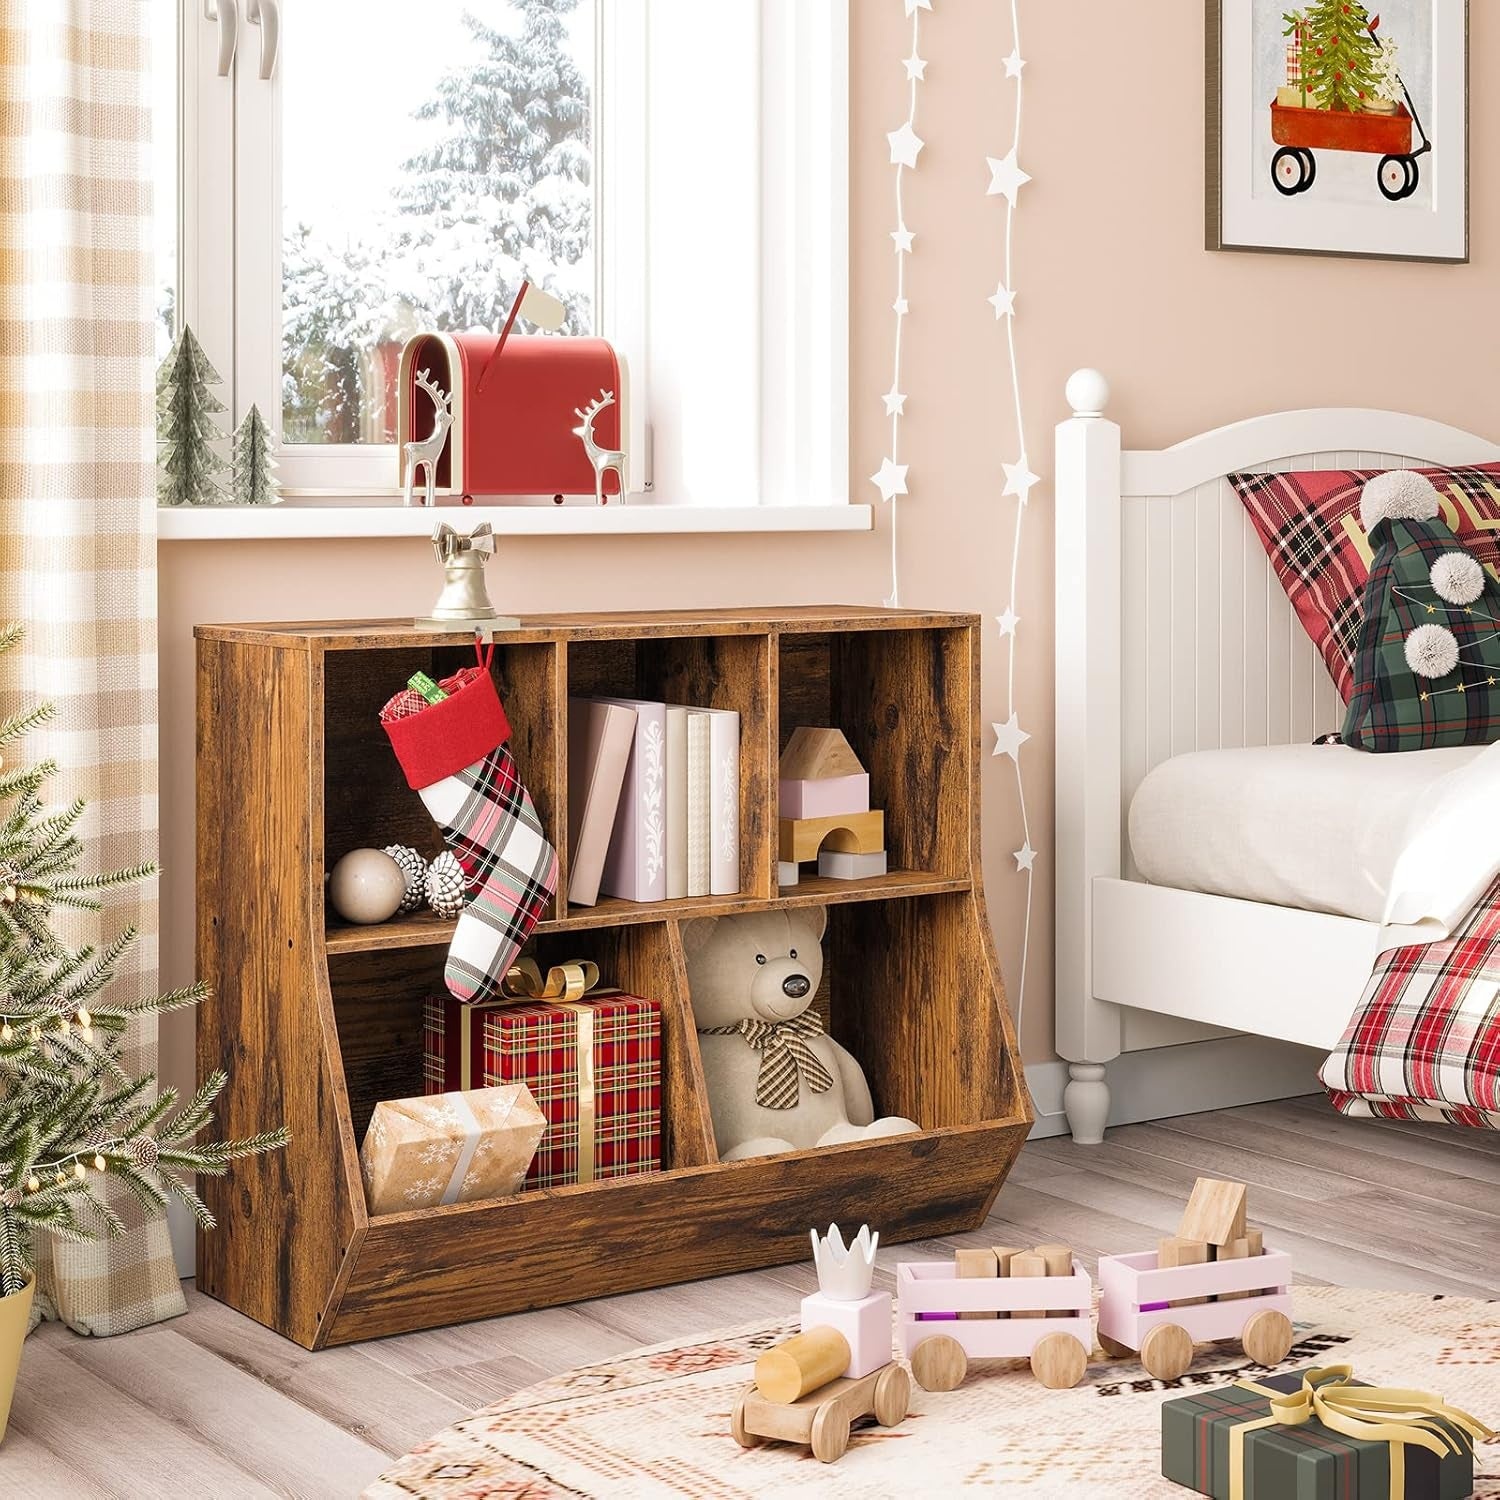
Brown Toy Organizer & Bookshelf for Kids Room
Description: Tidy up your child’s space in style with Toy Organizer & Bookshelf for Kids , a smart combination of functionality, safety, and playful charm. Designed at just the right height for little hands, this shelf encourages kids to explore, organize, and grow independently . With its mix of open shelves and tilted storage bins , it's perfect for books, toys, dolls, blocks, and everything in between. Give your child a space that not only stores their treasures but also inspires creativity and responsibility — all while blending effortlessly into any room decor.
Brand: It's Worth
Category: Furniture > Baby & Toddler Furniture > Baby & Toddler Furniture Sets